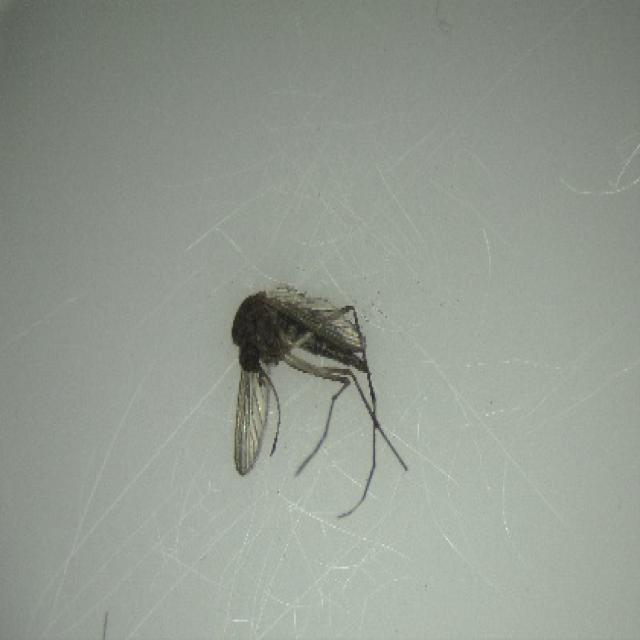
Species: aedes_vexans